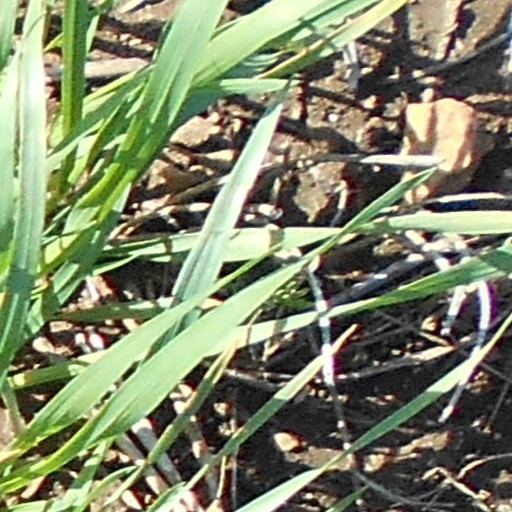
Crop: wheat